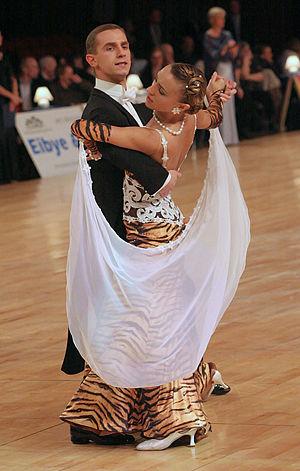
Le tango de salon est une danse de salon assez proche des origines argentines du tango. Elle résulte des influences européennes et américaines sur le style et l'exécution de la danse.